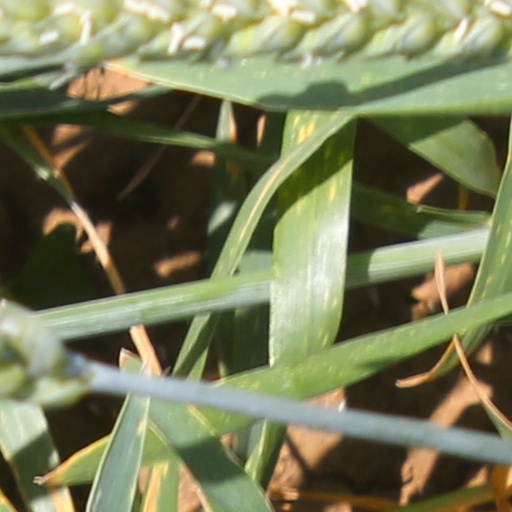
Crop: wheat